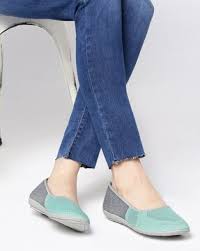
Label: Ballet Flat